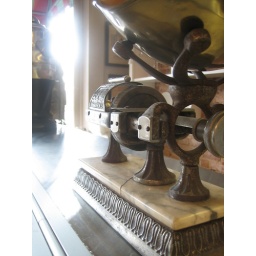
Soda shop in pine mountain